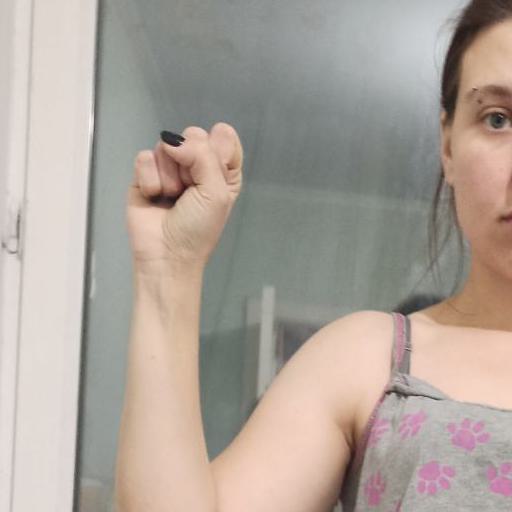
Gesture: fist